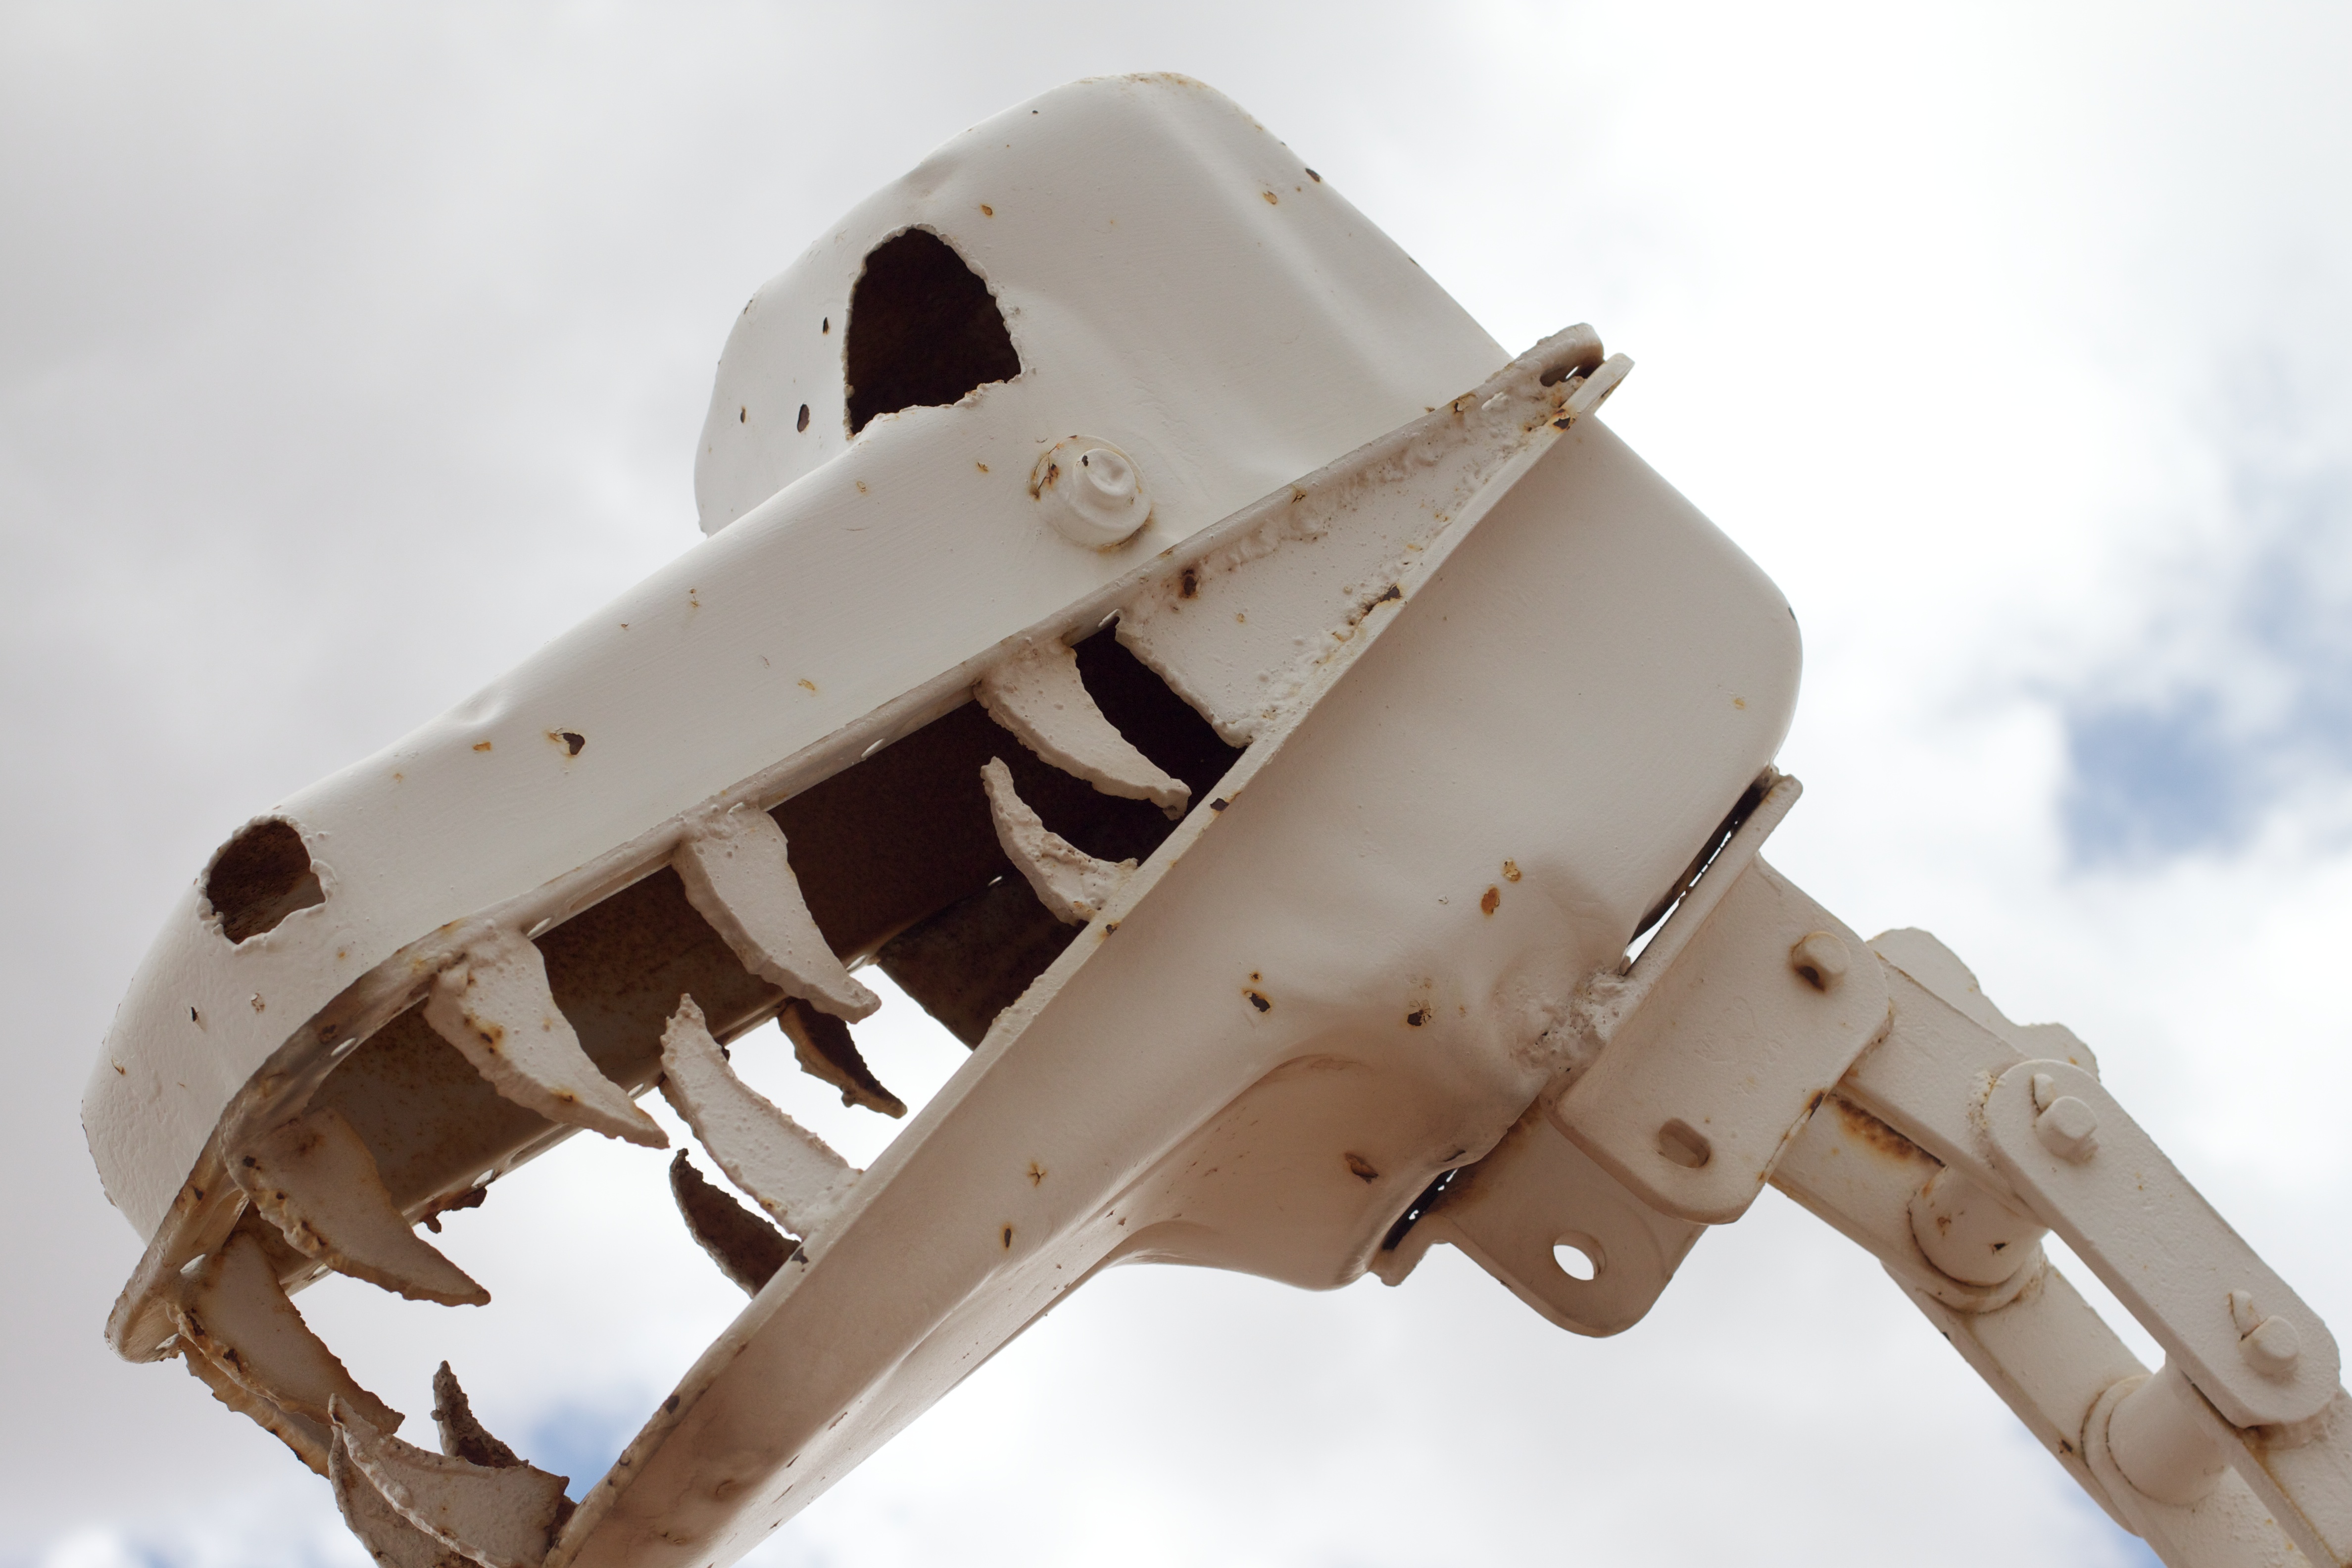
airplane, aircraft, military, vehicle, aviation, machine, weapon, firearm, aircraft engine, gun turret